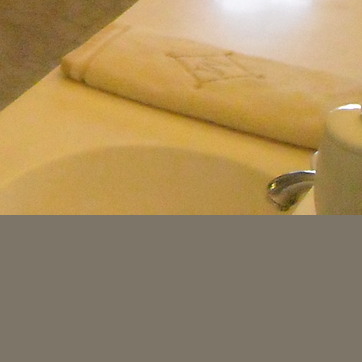
Material: ceramic